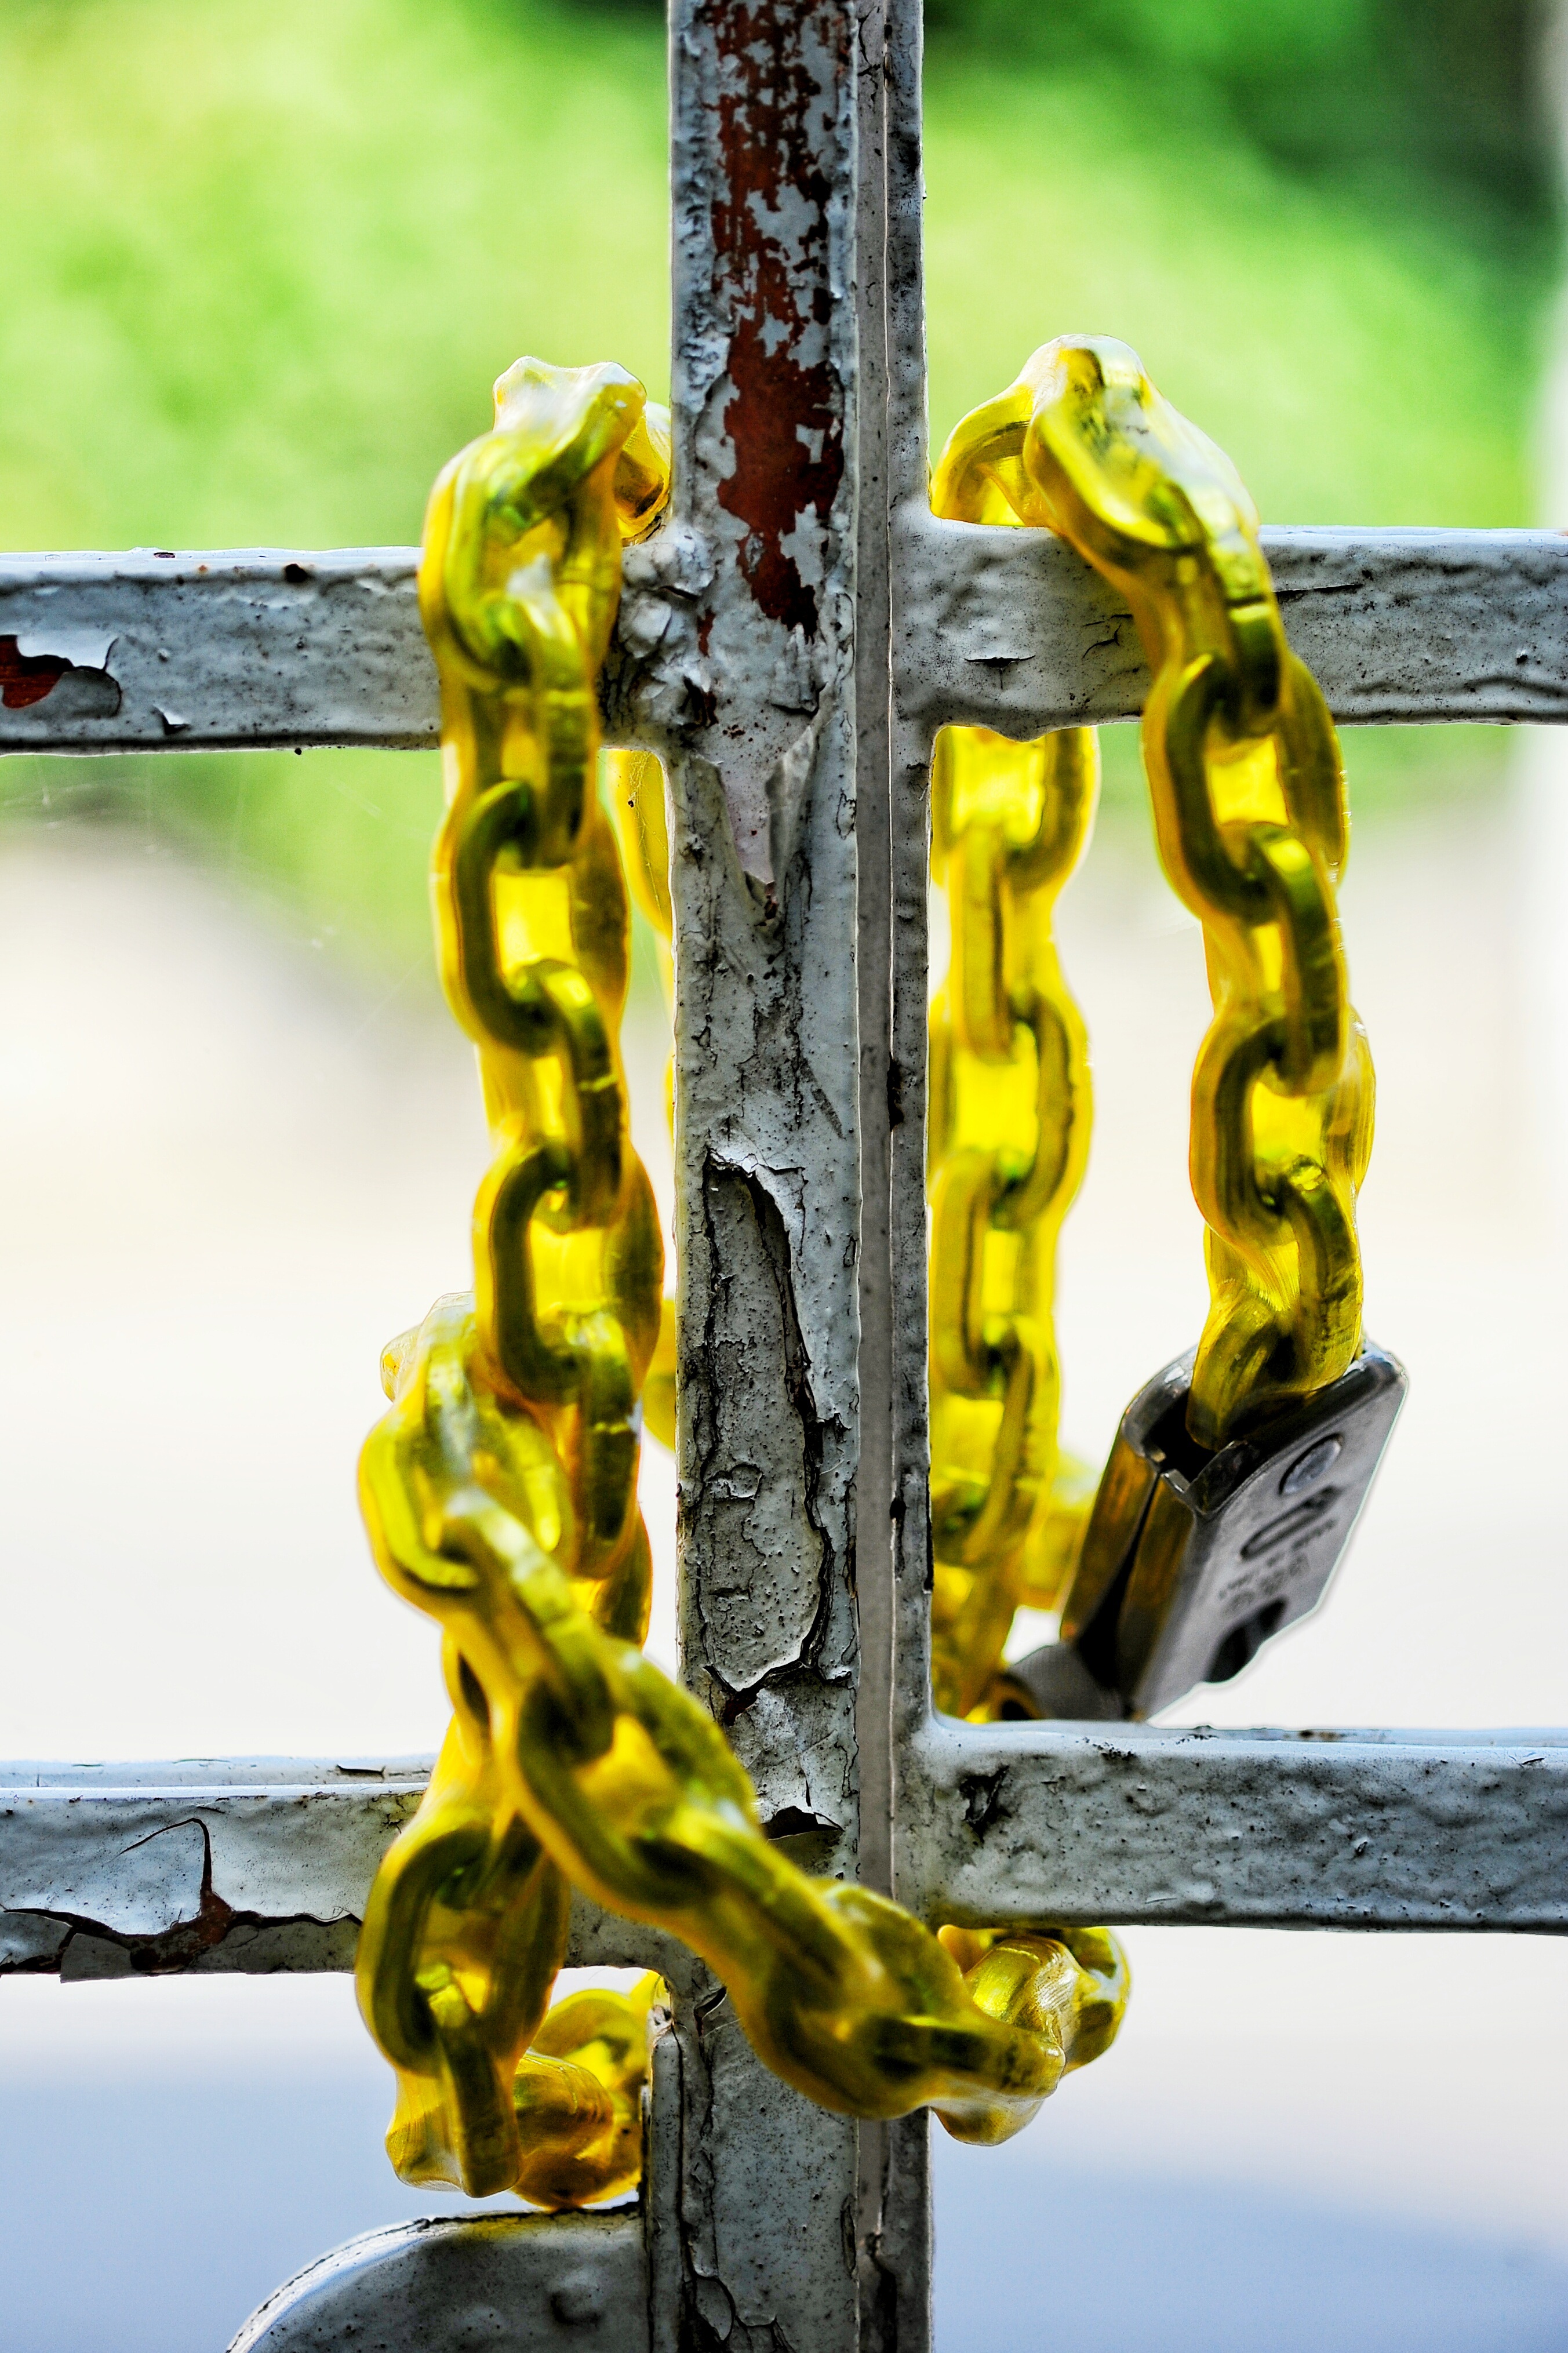
texture, chain, window, rust, green, reflection, paint, yellow, gate, padlock, sculpture, closed, iron, macro photography, outdoor structure